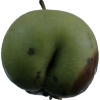
Label: Apple 12